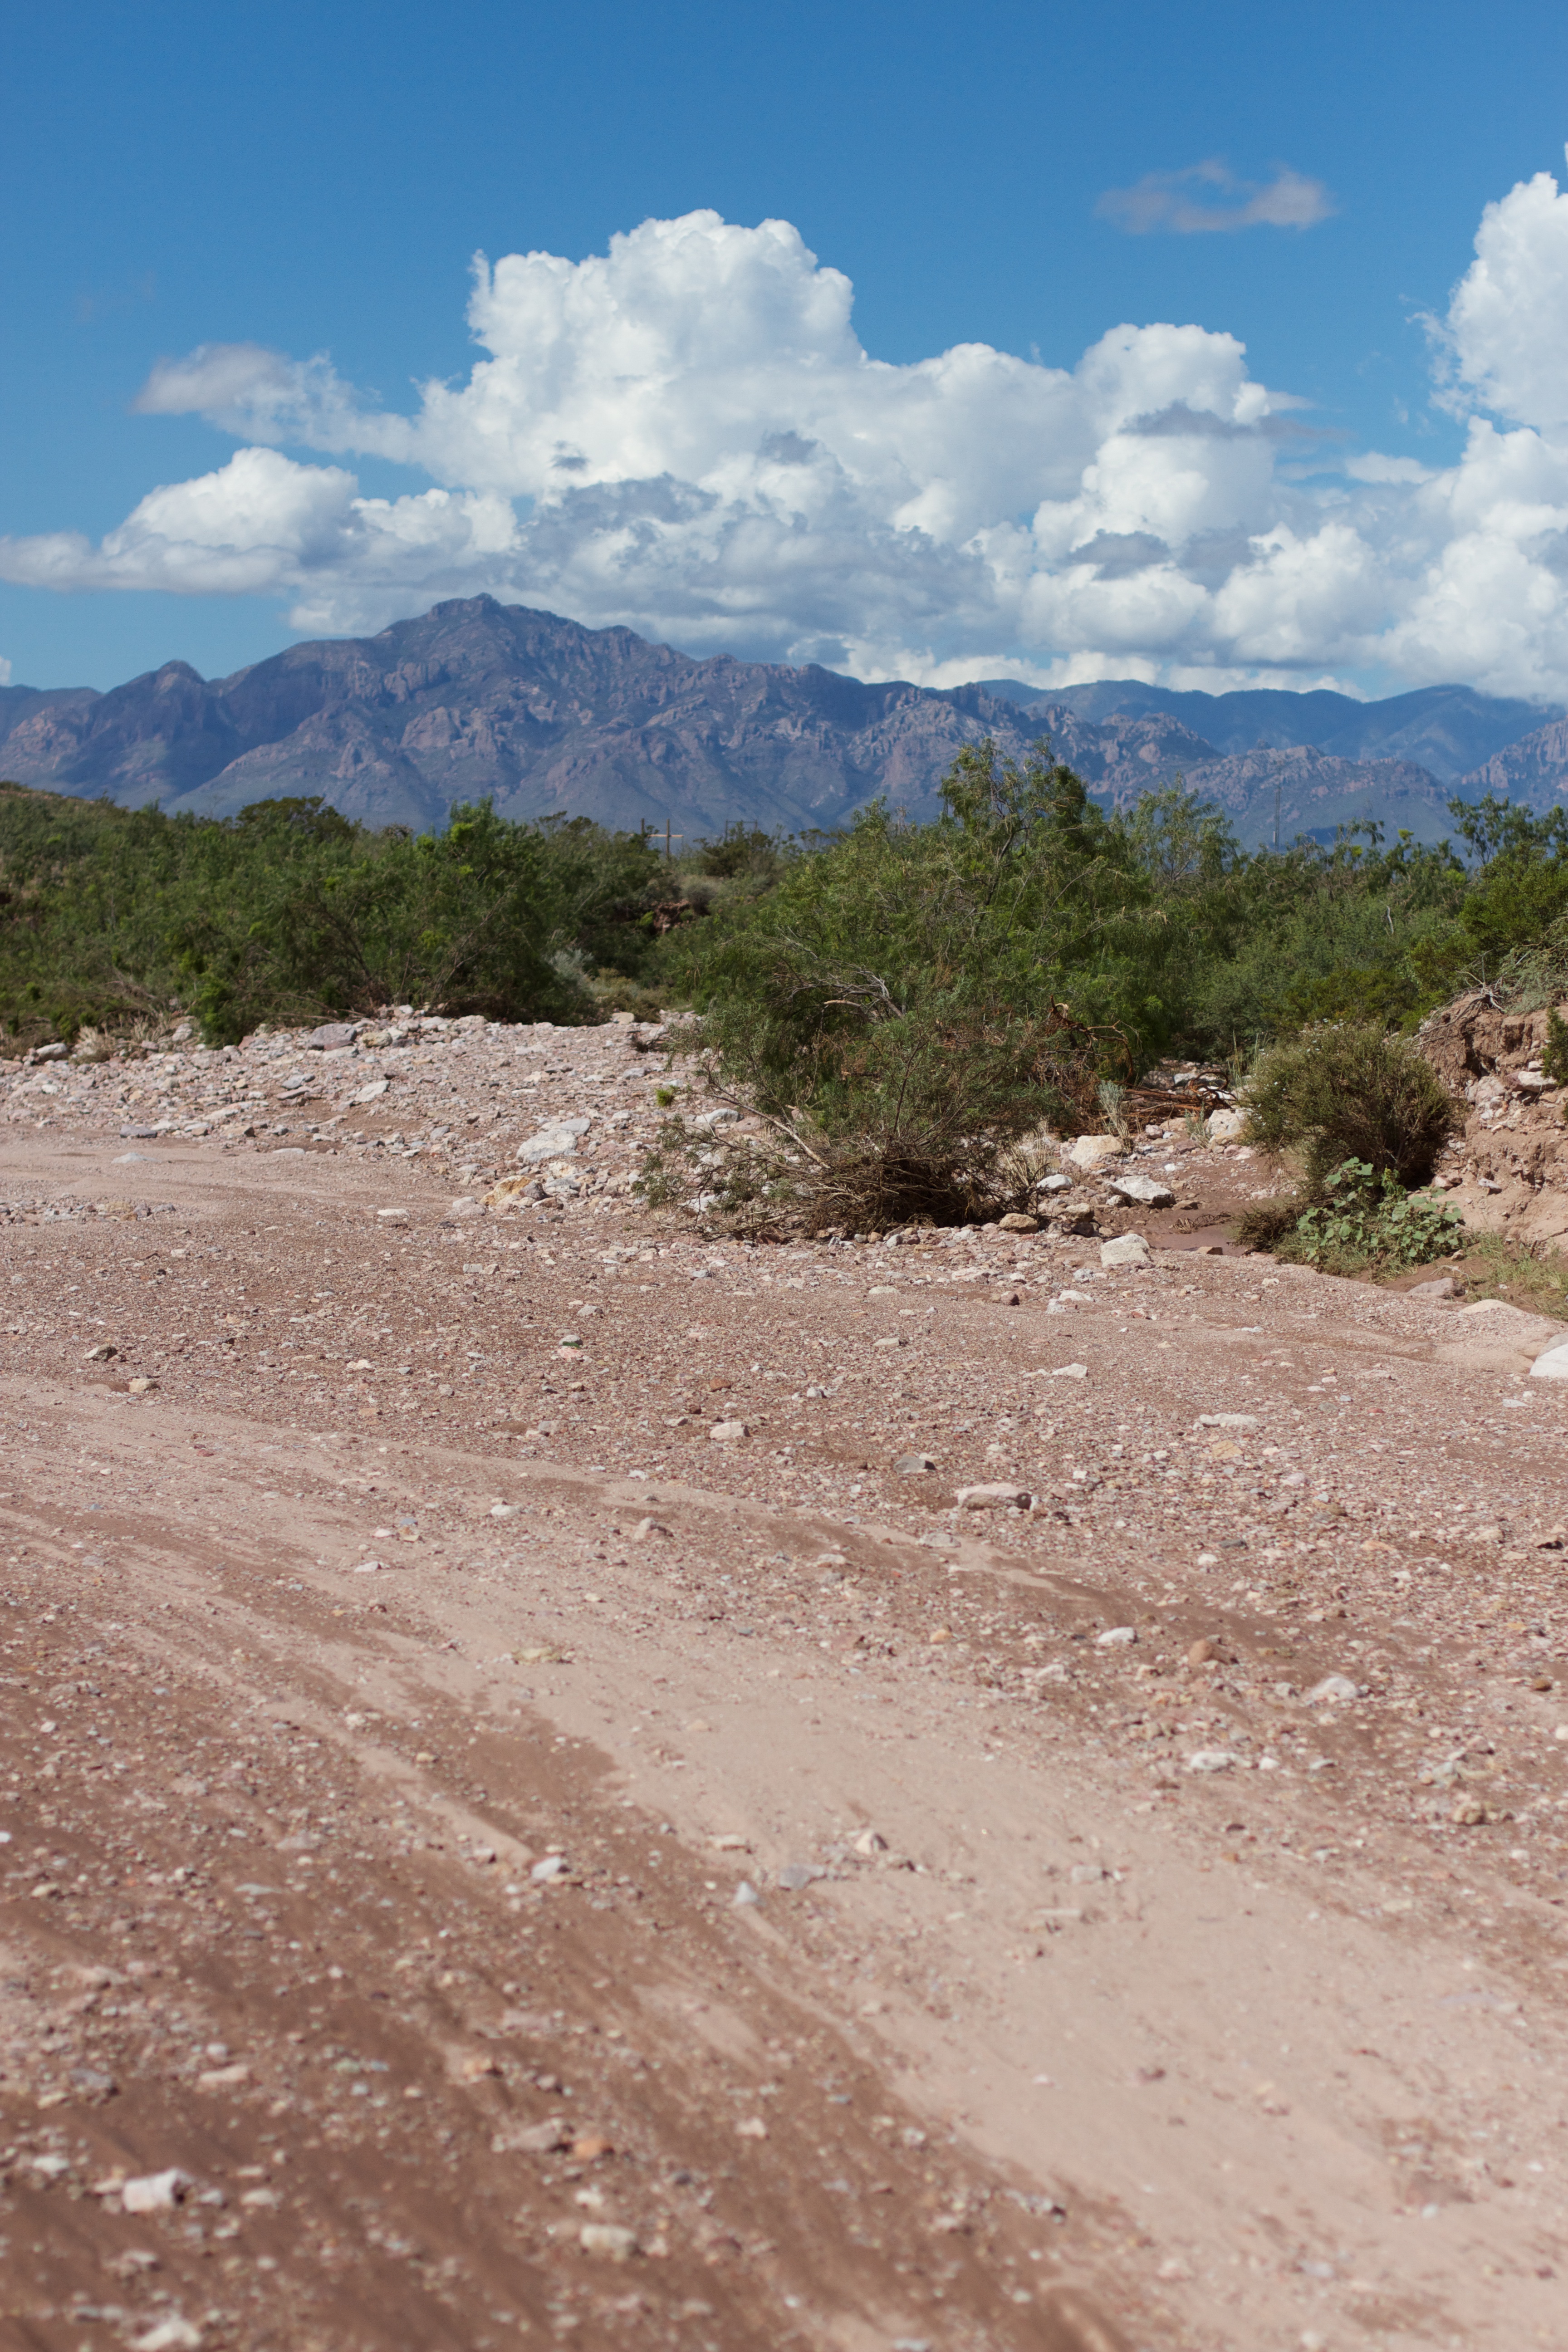
landscape, mountain, trail, hill, valley, soil, ridge, geology, badlands, plateau, wadi, landform, geographical feature, mountainous landforms, geological phenomenon